Ed Barrow

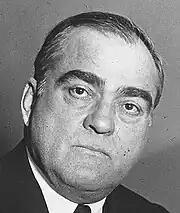
Barrow in 1924

After the 1920 season, Barrow resigned from the Red Sox to become the business manager of the Yankees, replacing the deceased Harry Sparrow. He took control of building the roster, which was usually the field manager's responsibility in those days. With the Yankees, Barrow handled the signing of player contracts, although owner Jacob Ruppert personally handled the contracts of Ruth and Lou Gehrig.